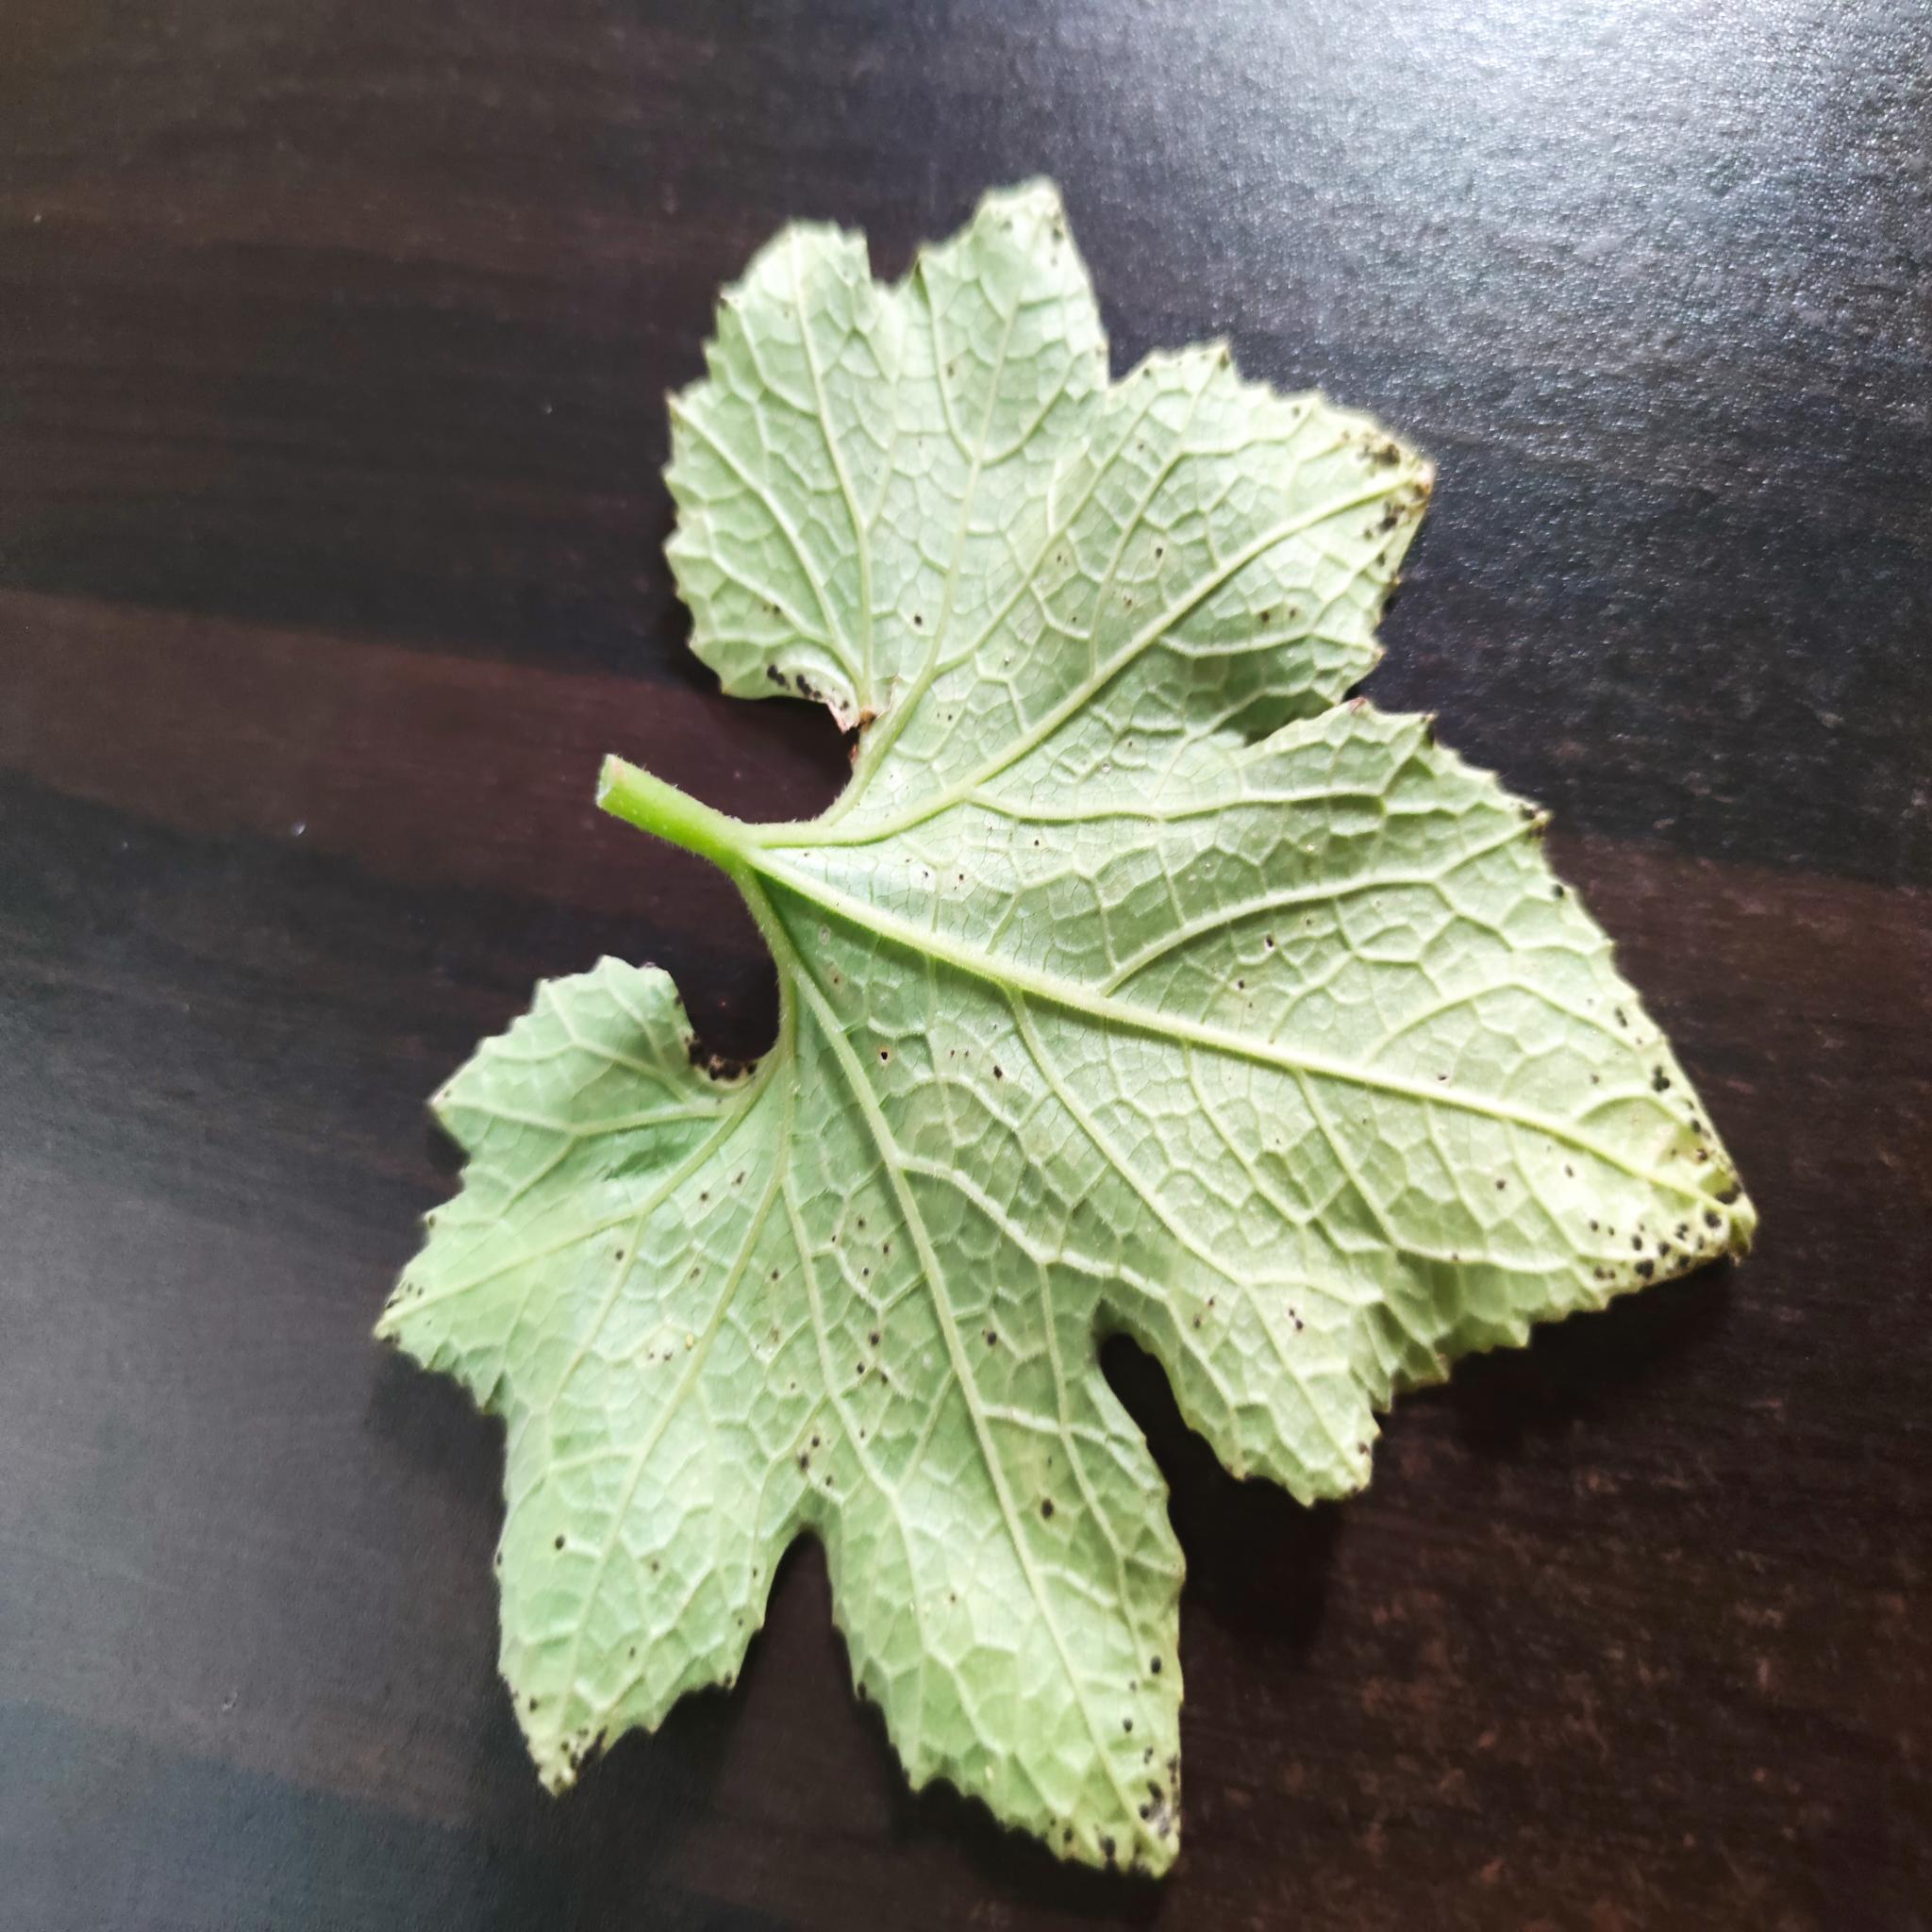
Label: Aphid